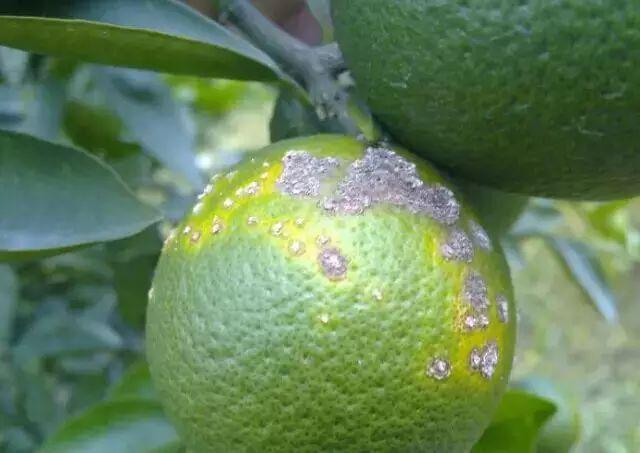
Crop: unknown
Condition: citrus_citrus_canker